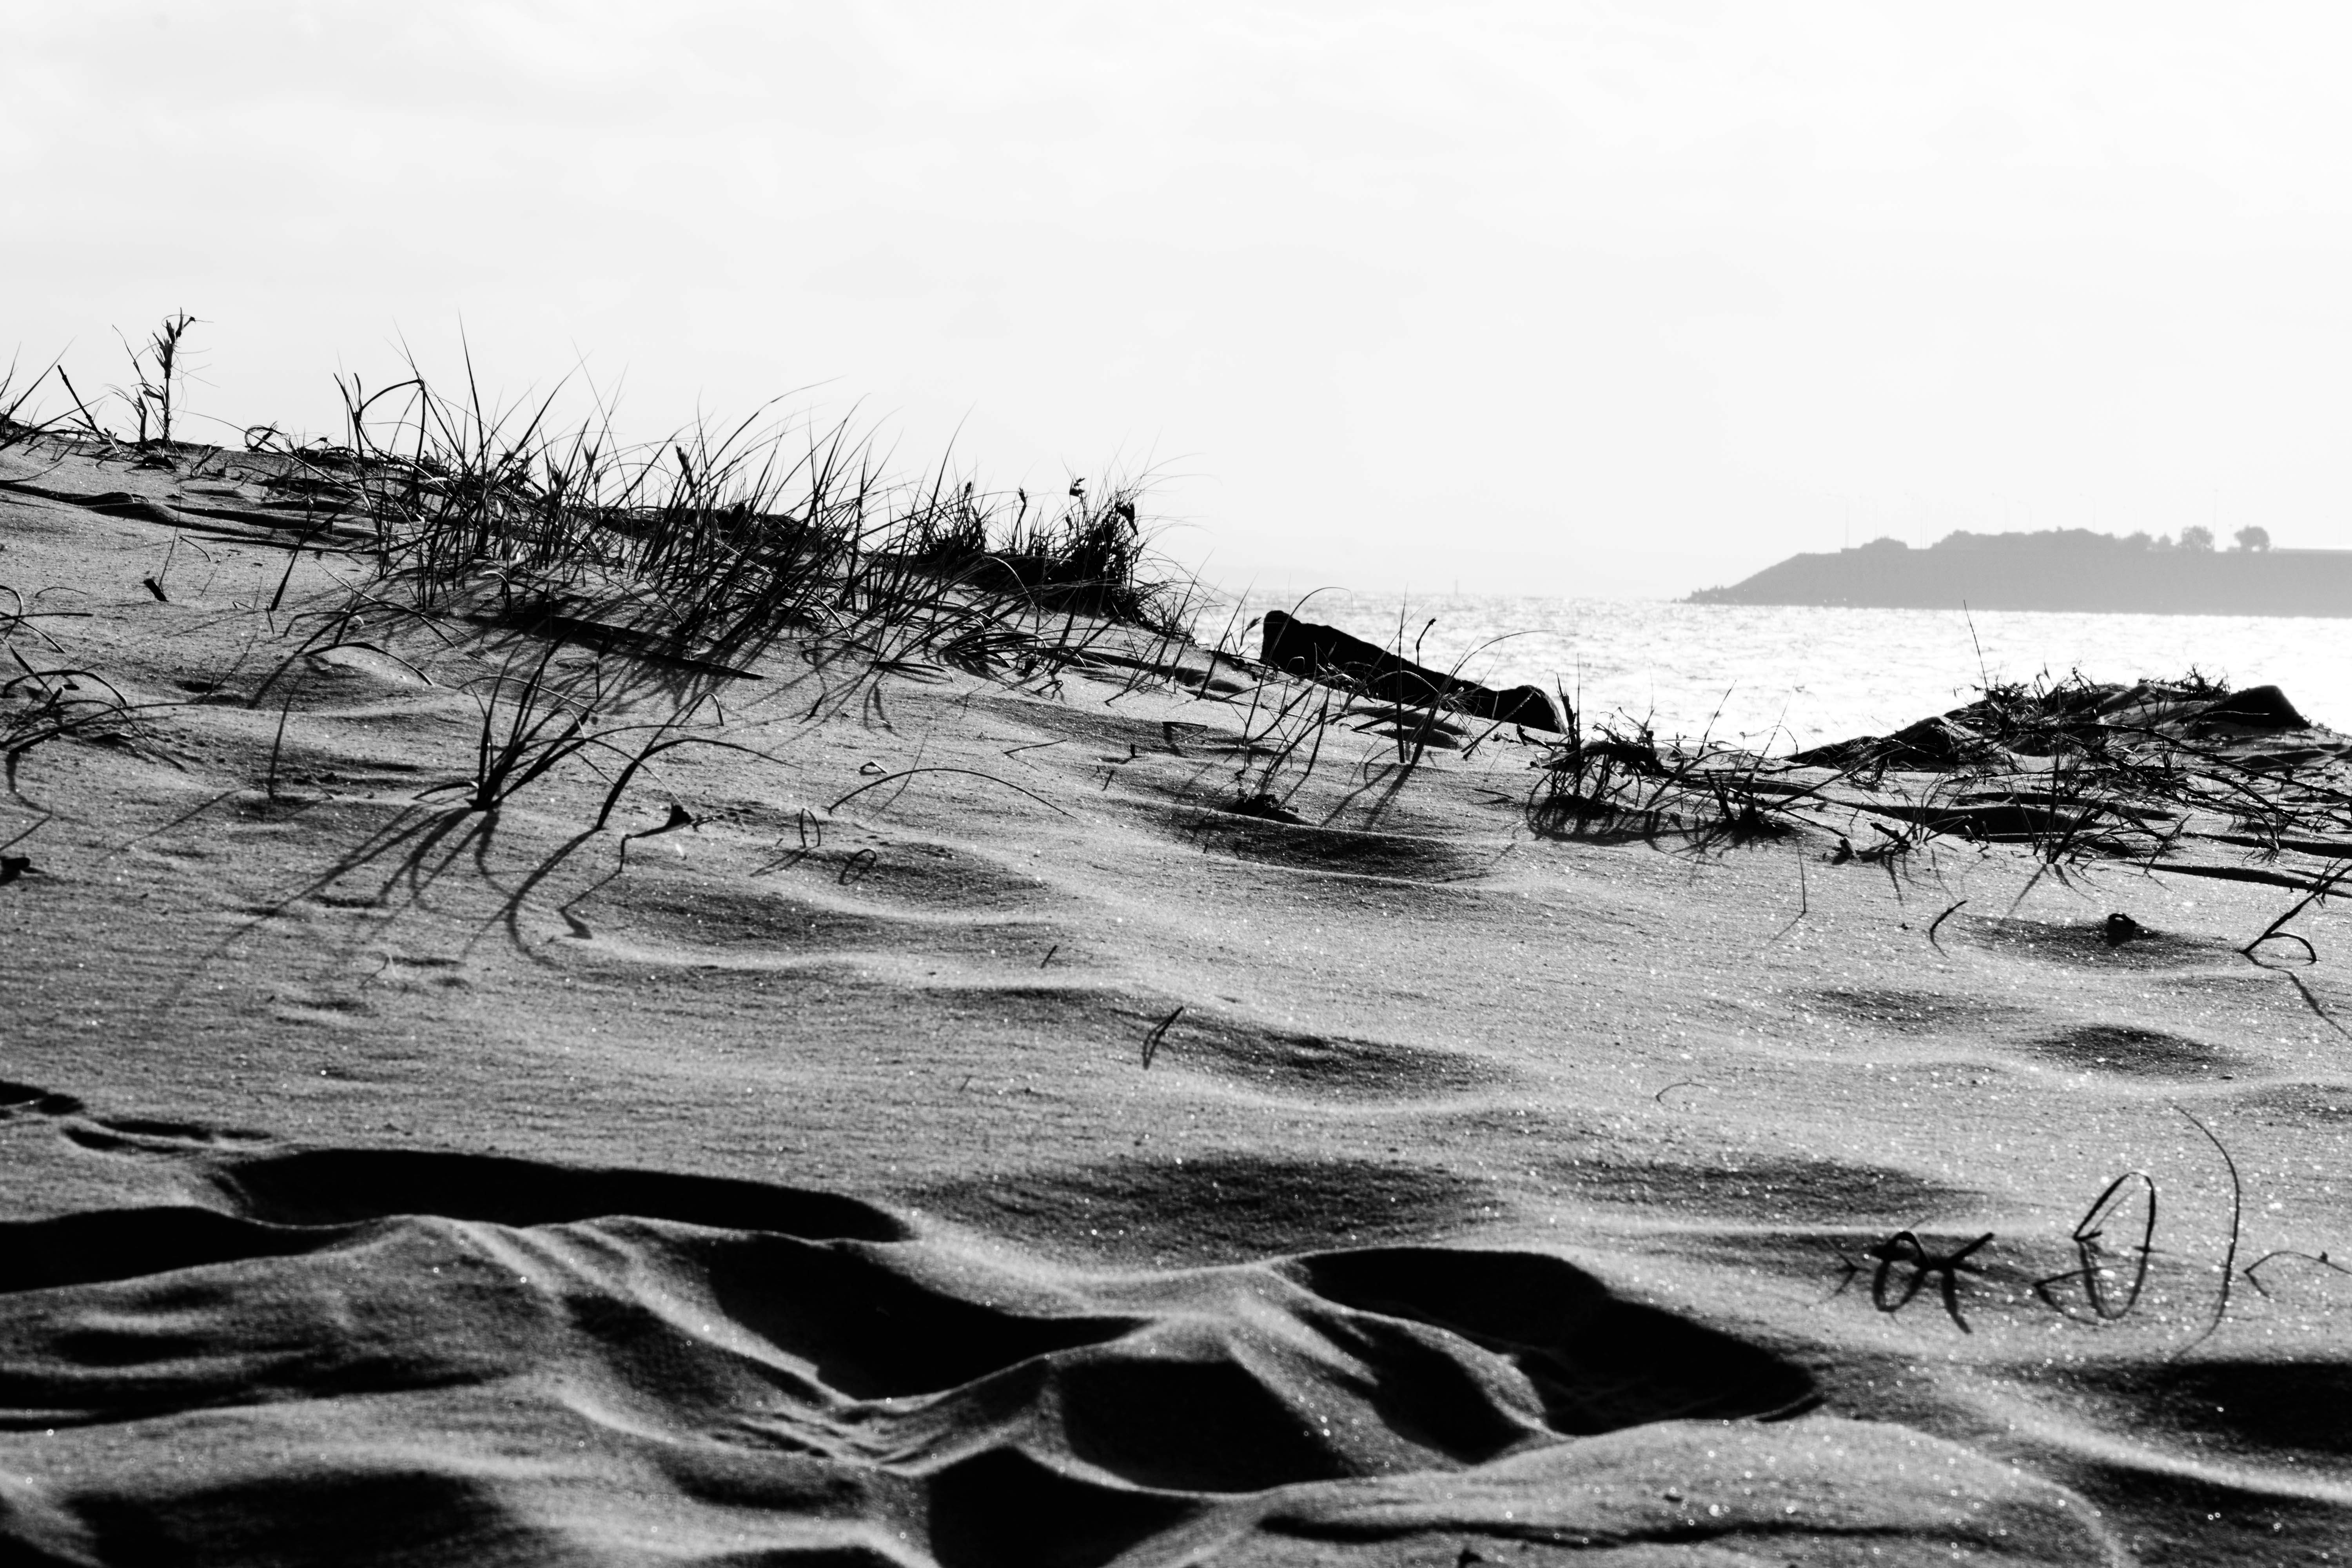
beach, sea, coast, sand, rock, ocean, black and white, shore, wave, sydney, monochrome, material, australia, blackandwhite, wetland, habitat, monochrome photography, mudflat